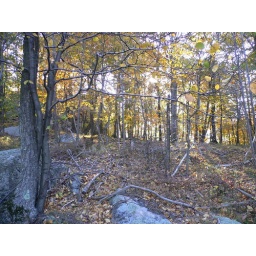
bear mountain in the fall